Mokulele Airlines

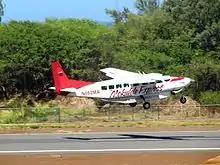
Mokulele Cessna 208B Grand Caravan

In 2005, it was acquired by Boyer Industries, headed by Bill Boyer, Jr., a former baggage handler turned entrepreneur who became the airline's CEO. At the time of the acquisition, the company had a fleet of three Piper Navajo Chieftains and was operating only charters and sightseeing trips to Hawaiʻi Volcanoes National Park, as well as scenic flights around the Big Island and Maui. Mr. Boyer worked on obtaining the authority to operate scheduled services between Kahului Airport on Maui and both Kailua-Kona and Hilo on the Big Island.